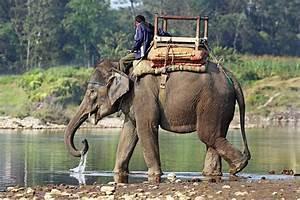
elephant